Oakeley quarry

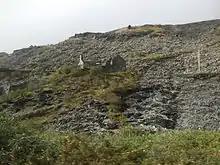
The remains of the Welsh Slate Company's incline connection with the Ffestiniog Railway

The Festiniog Railway arrived in the slate region of what is now Blaenau Ffestiniog in 1836. It provided a cheap and efficient connection with the wharves at Porthmadog and therefore with the wider British and world markets. The quarries which made use of the railway were able to substantially reduce their overall costs and therefore increase their profits. The first quarry to use the railway was Holland's Lower Quarry. Initially Holland's slates had to be carted to the railway's terminus at Rhiwbryfdir as the Welsh Slate Company had successfully blocked his attempt to complete a direct connection via an incline. By 1839 agreement had been reached over the route of an incline to the Festiniog Railway, and slates from Holland's quarry were now sent directly onto the railway.